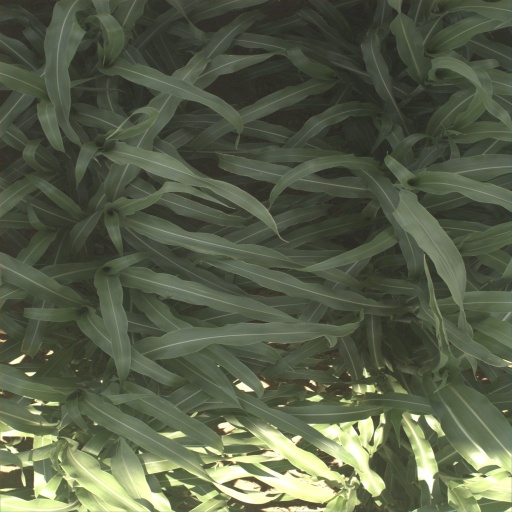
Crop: sorghum